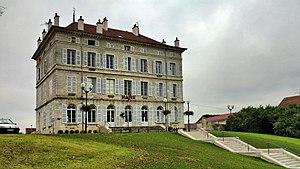
La mairie
Fraisans est une commune française située dans le département du Jura en région Bourgogne-Franche-Comté.
Cet article recense les monuments historiques du département du Jura, en France.